Lee's Summit North High School

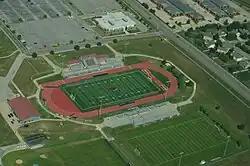
North High School Stadium

The Lee's Summit North Boys Track & Field Team won the state championship in 2005 and 2007. They also took 2nd place in 2004 and 3rd place in 2006. The Boys Cross Country Team won the state championship in 2010 and took 2nd place in 2009. Also, the Lee's Summit North Baseball team placed second in the Class 4 Missouri State Baseball Championships in 2009.